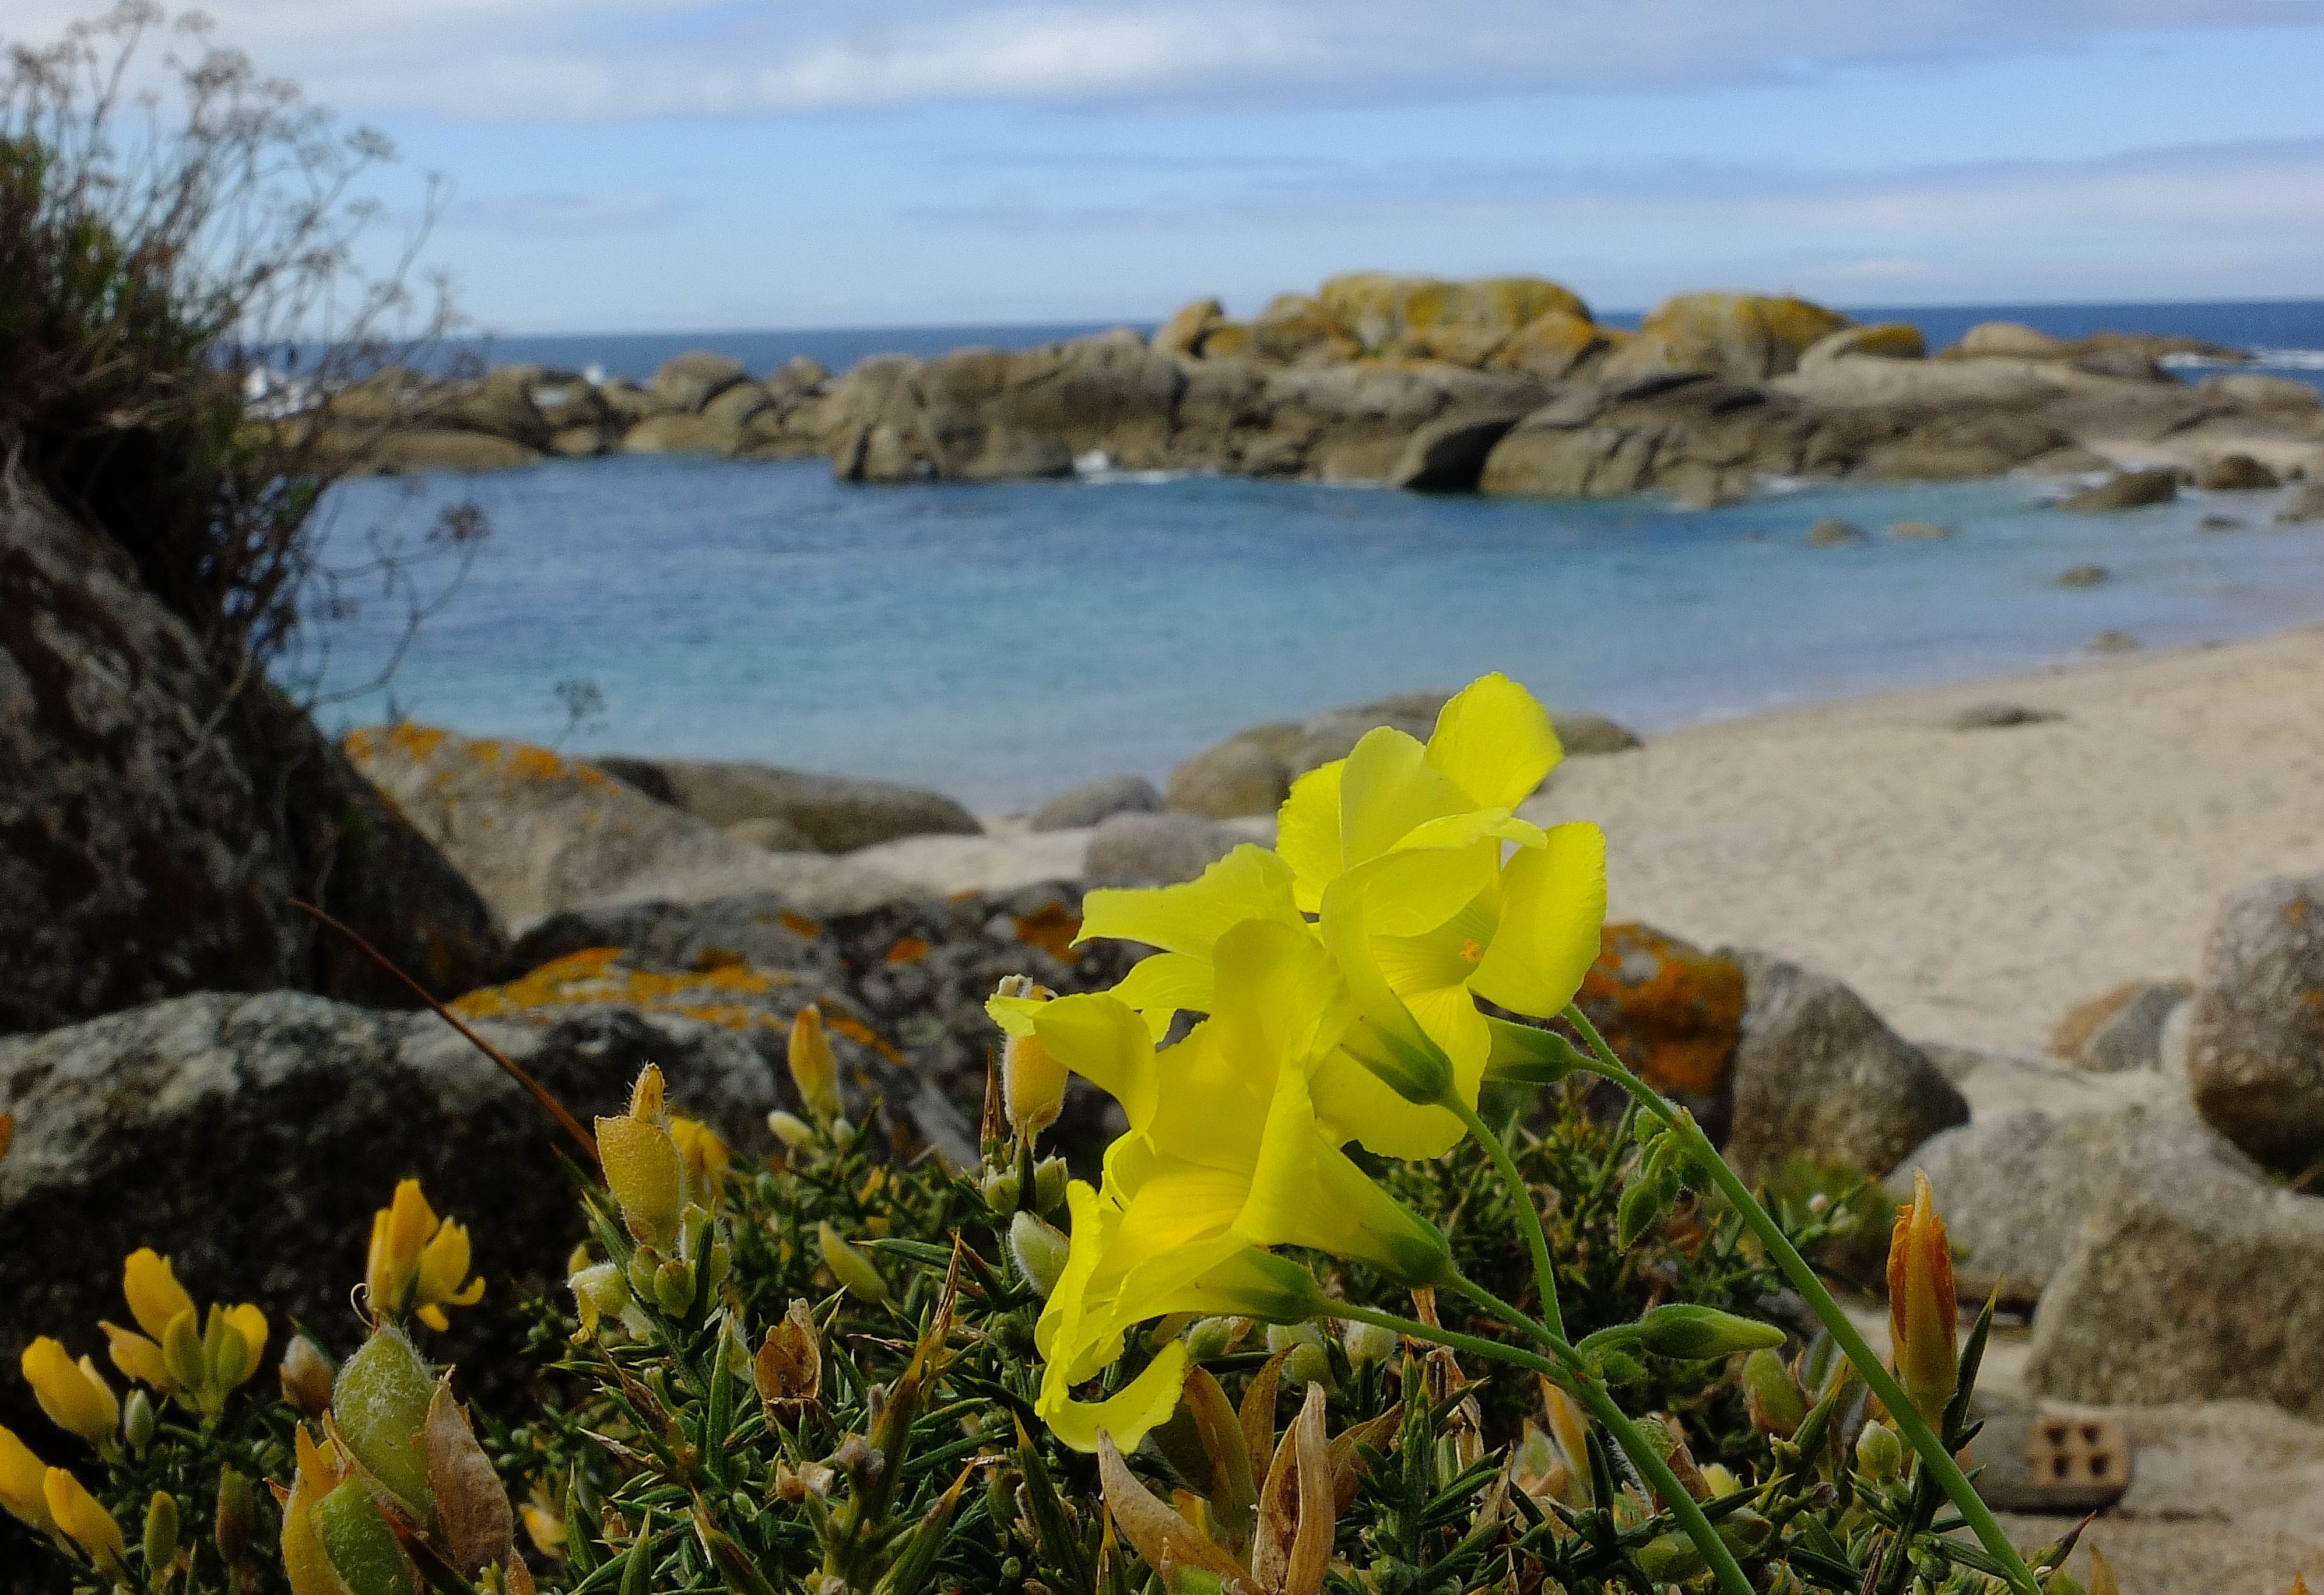
beach, landscape, sea, coast, rock, shore, flower, flora, body of water, spain, espaa, galicia, pontevedra, paisajes, habitat, ggl1, gaby1, fujifilmxs1, natural environment